Treehouse of Horror

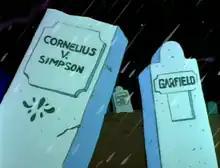
Three of the tombstones from the opening segment of "Treehouse of Horror"

The first, second, and fifth "Treehouse of Horror" episodes open with Marge standing on a stage and warning parents about the content of the episode, advising them to put their children to bed. The warning in the first episode was put in as a sincere effort to warn young viewers, as the producers felt it was somewhat scary. The entire segment was a parody of Edward Van Sloan's pre-credits warning from the 1931 film "Frankenstein". Marge's warnings quickly became a burden to write, particularly because – as she herself noted – they were mostly ignored, so after "Treehouse of Horror V", they were dropped. The segment returned in the season 31 episode "Thanksgiving of Horror".